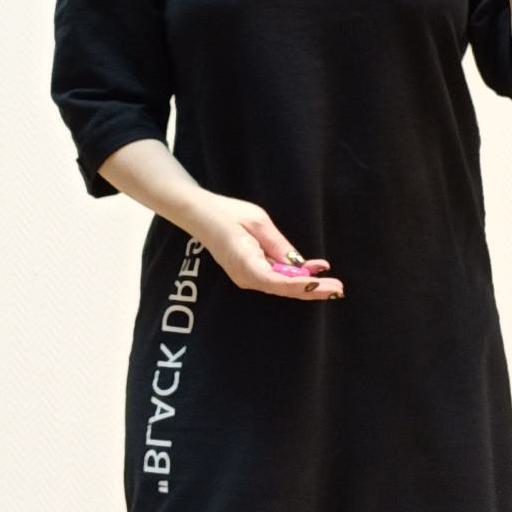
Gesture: no_gesture